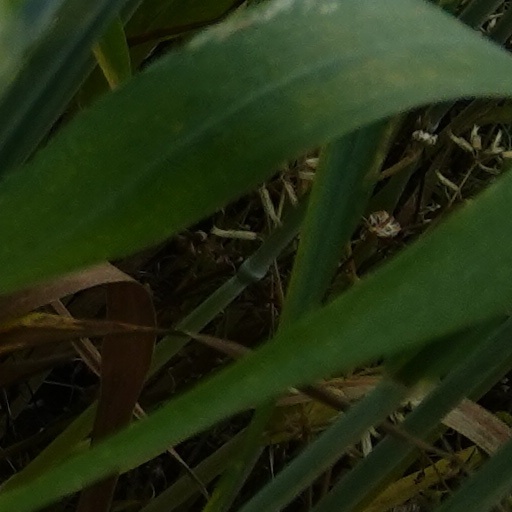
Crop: wheat